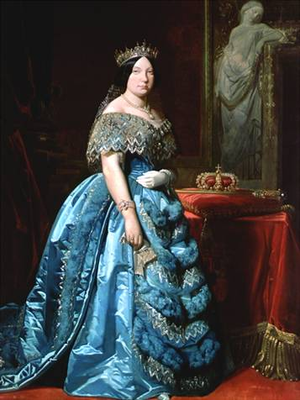
Spaniens historie / 18. og 19. århundrede
Isabella II
Artiklen Spaniens historie handler om Spaniens Historie gennem tiderne.